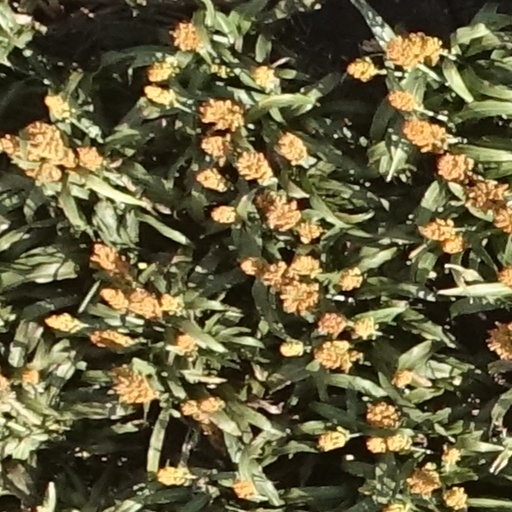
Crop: sorghum